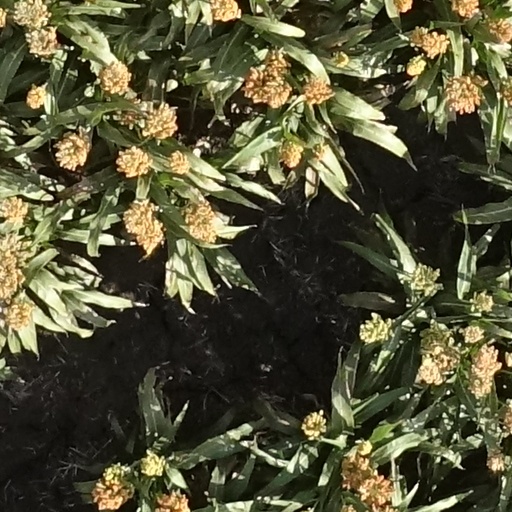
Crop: sorghum